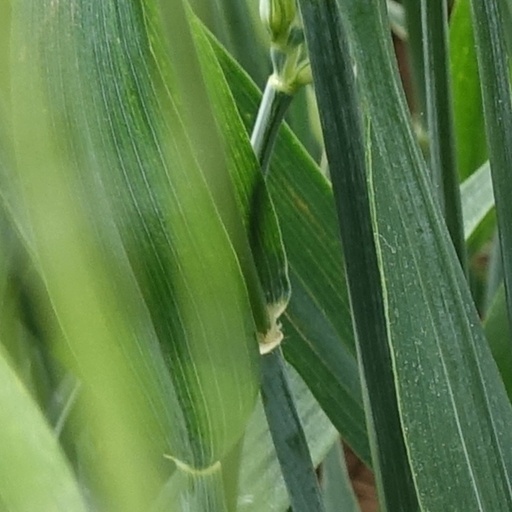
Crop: wheat